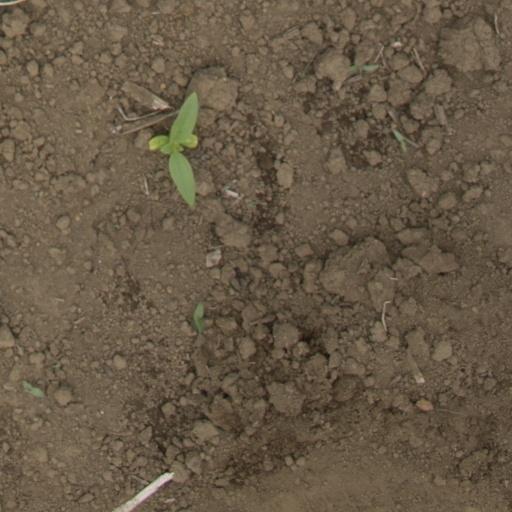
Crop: Jerusalem artichoke